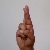
The image shows a hand gesture representing the letter 'R' in Indian Sign Language.